Niutron

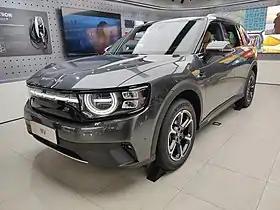
Niutron NV

Niutron (Mandarin: 自游家) is a Chinese electric car brand founded by Niu Technologies co-founder Yan Li on December 15, 2021. The mother company is called Huoxingshi Technology and is based in Beijing with its design center located in Shanghai, with vehicle R&D and manufacturing located in Changzhou.